Dick Schoenaker

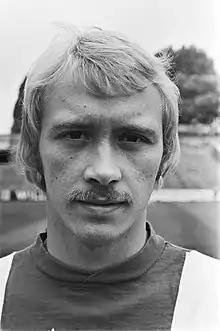
Schoenaker in 1976

Dirk "Dick" Hendrikus Schoenaker (born 30 November 1952) is a retired Dutch football midfielder, who represented the Netherlands at the 1978 FIFA World Cup in Argentina, wearing the number three jersey.